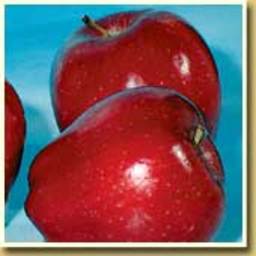
Label: Apple